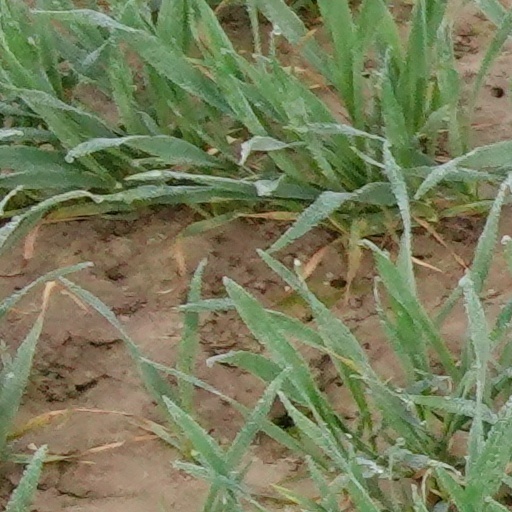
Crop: wheat